Silakhor Plain

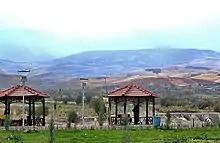
A view of Goldasht Parklands and agricultural fields of the Silakhor Plain in southwest Borujerd

Silakhor is a grassland plain expanded northwest to south east along with the elevated reliefs of Zagros mountains. Starting 15 km north of the city of Borujerd in Oshtorinan District, this large geographical feature ends in south of Azna county. Silakhor is divided into two sections: Upper Silakhor and Lower Silakhor. Upper Silakhor is a smaller area located between Oshtorinan town and Borujerd city. Lower Silakhor starts from Borujerd city and after passing the town of Dorud, it ends in south of Azna town where Oshtorankuh is located.